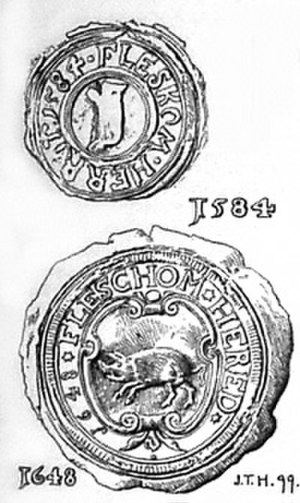
Fleskum Herred
Segl fra 1584 og 1648
Fleskum Herred var et herred i Aalborg Amt, nuværende Region Nordjylland.